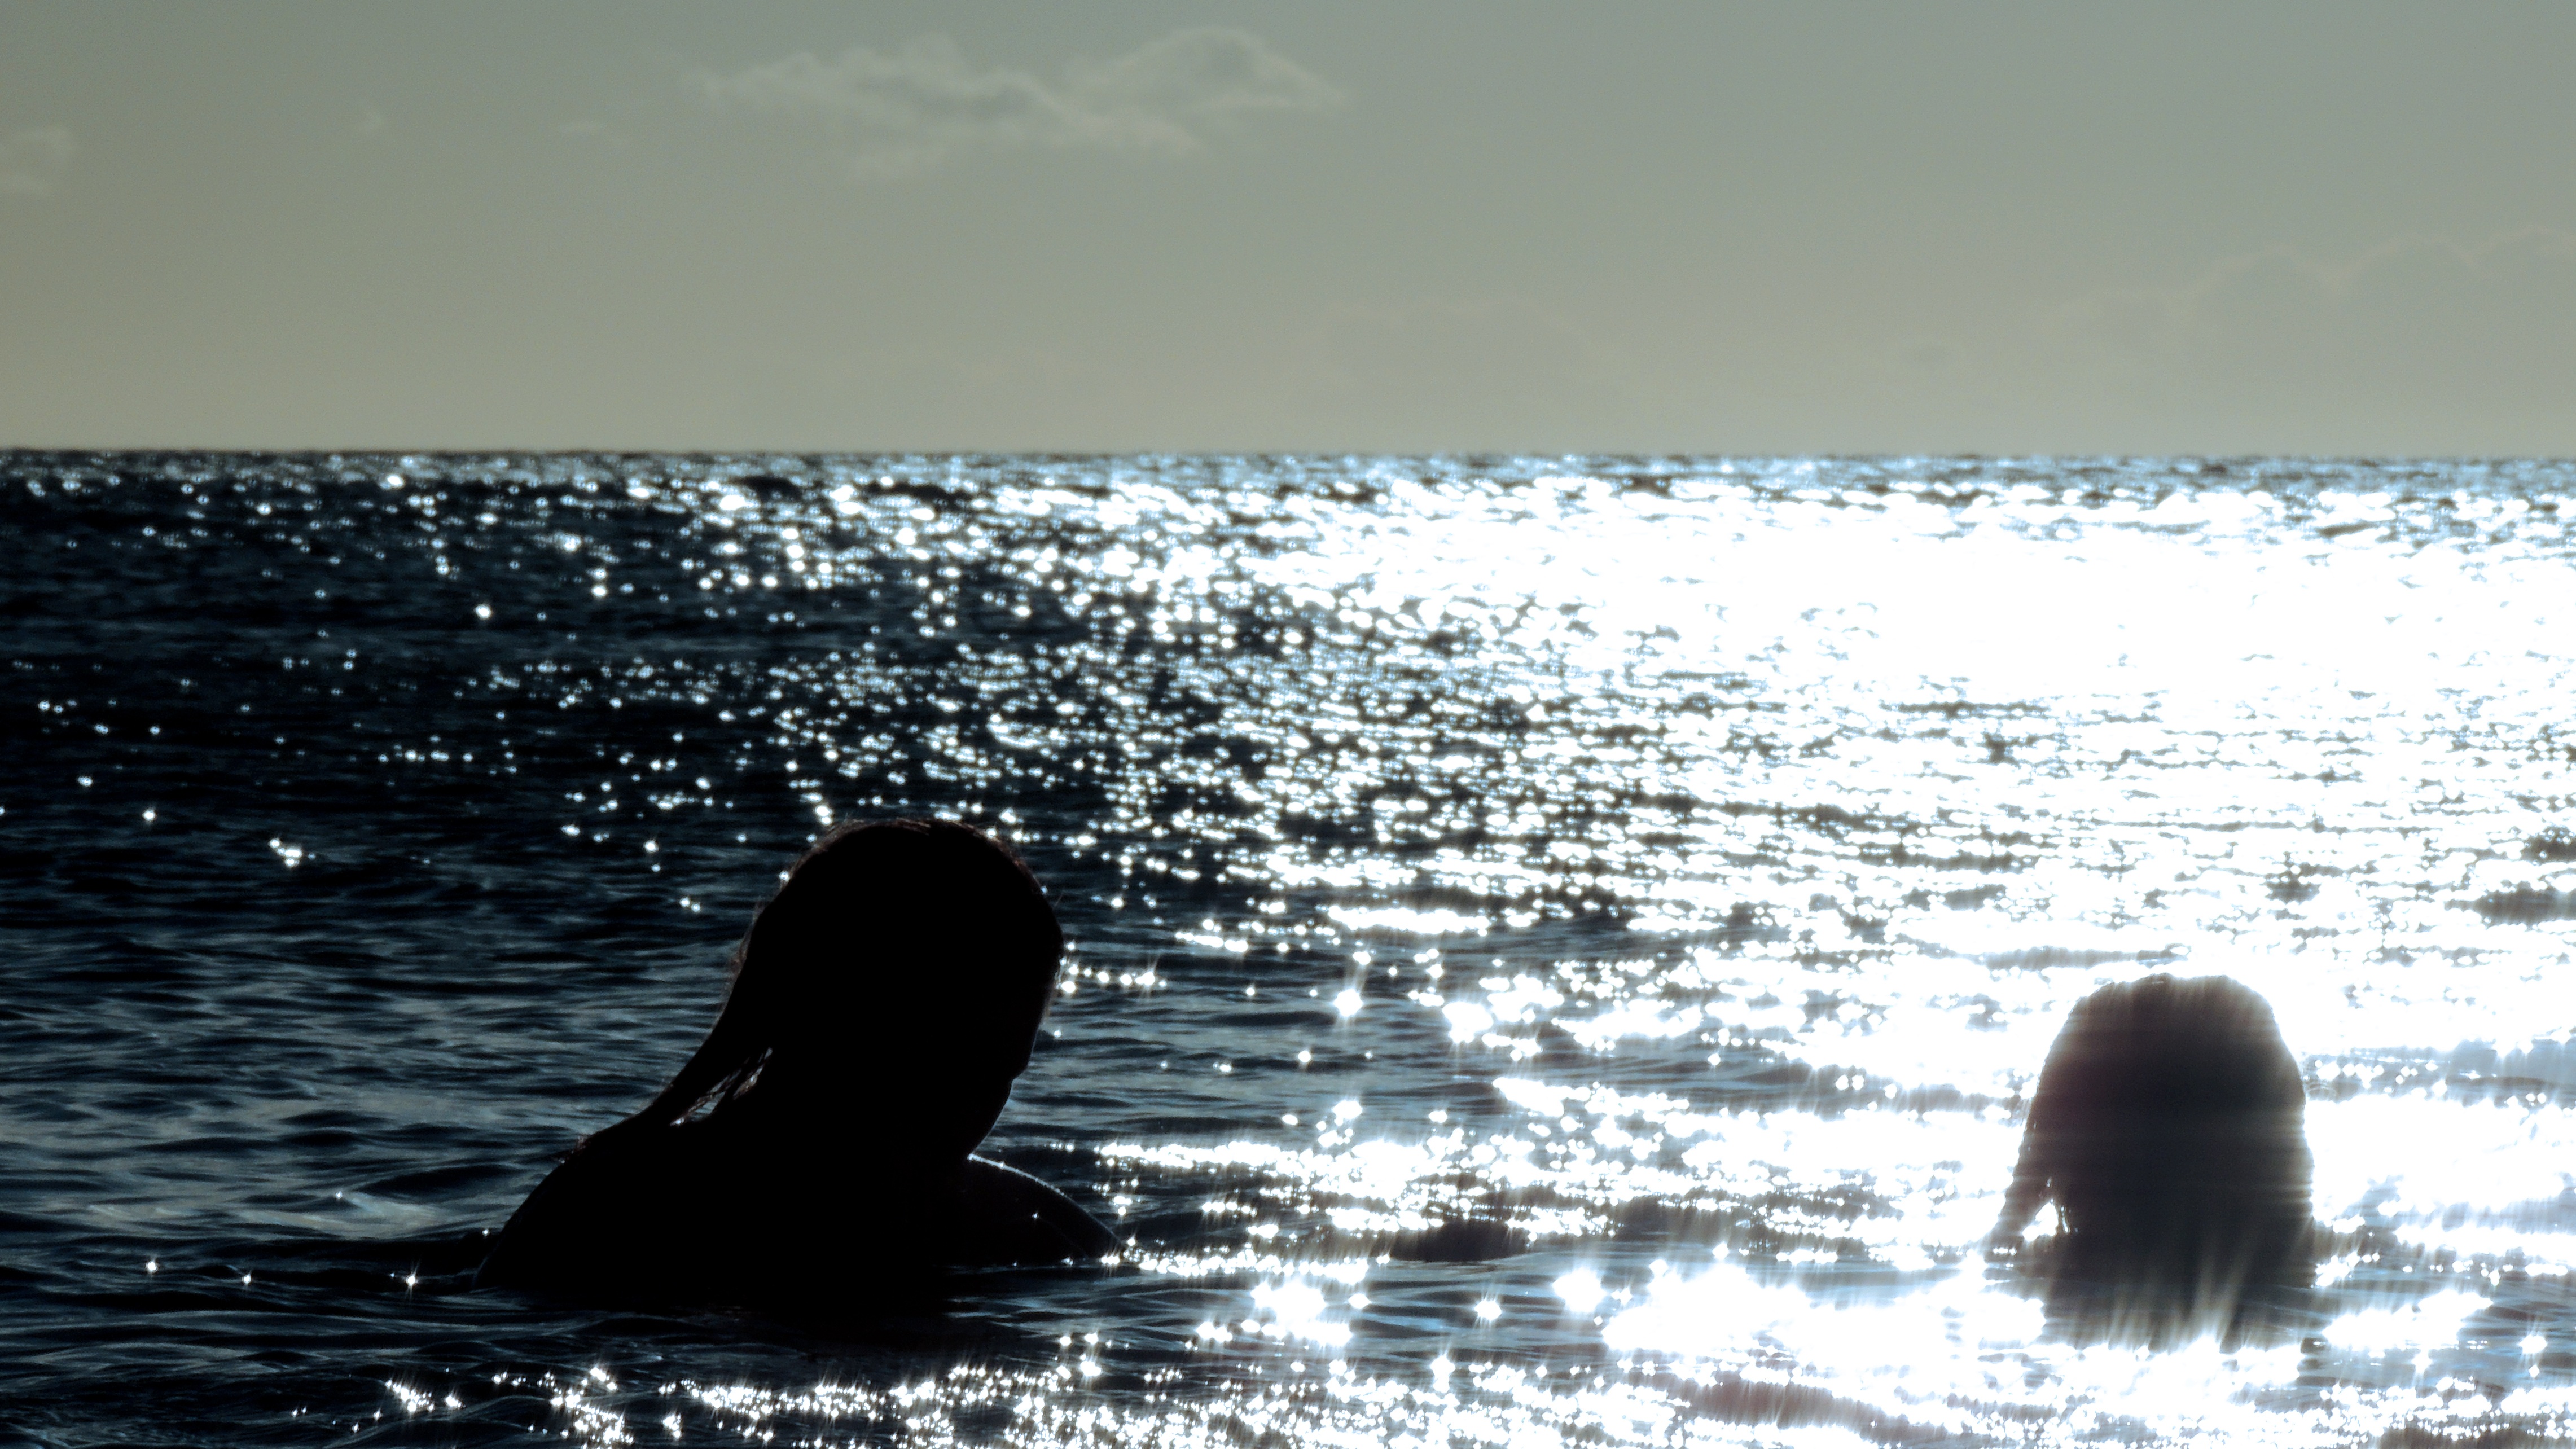
sea, coast, ocean, horizon, wave, vacation, travel, arctic, swimming, girls, women, sparkling, silhouettes, glittering, wind wave